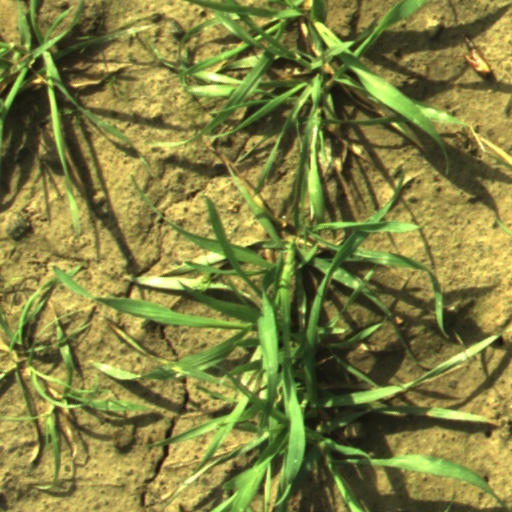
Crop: wheat